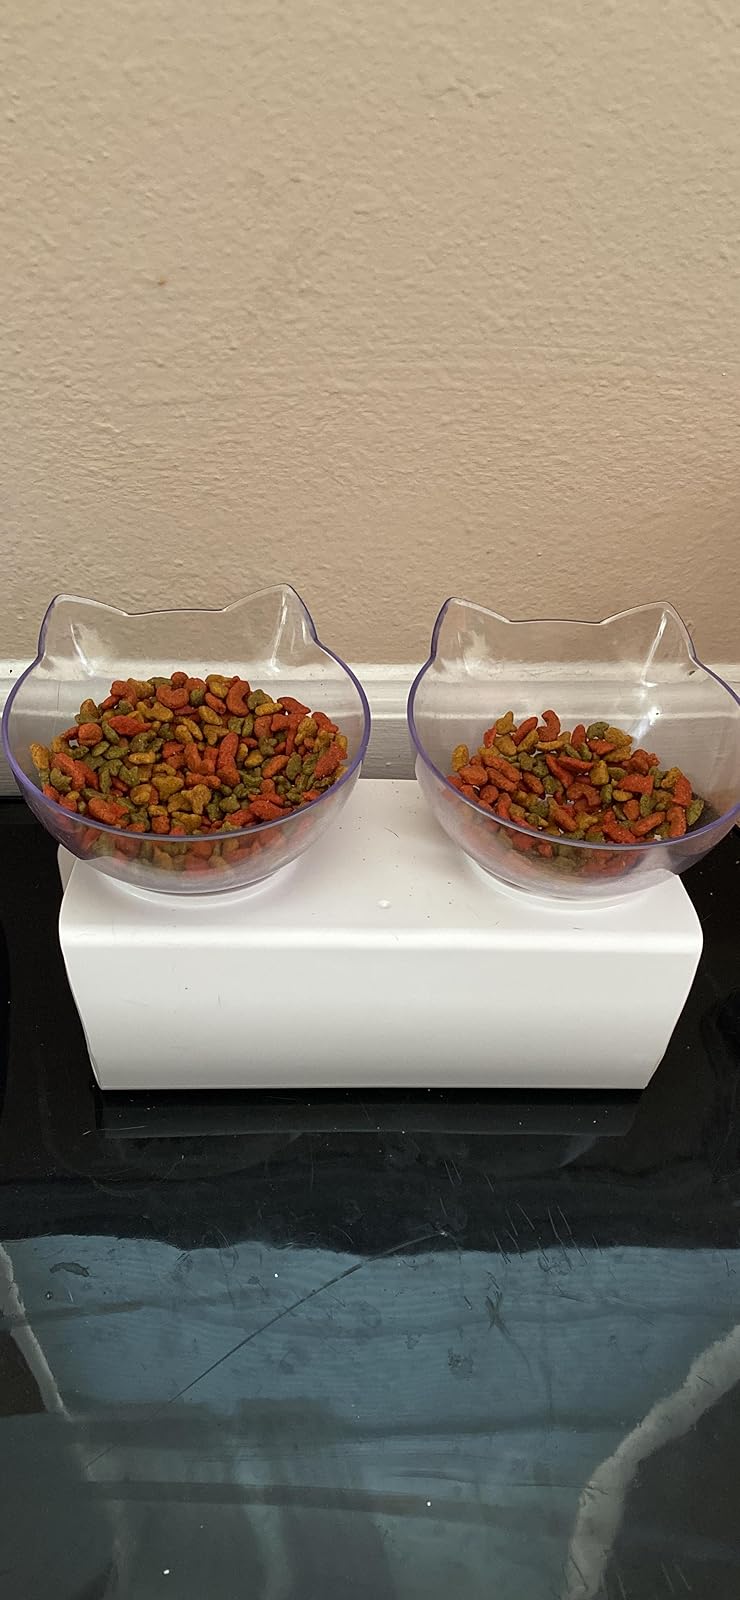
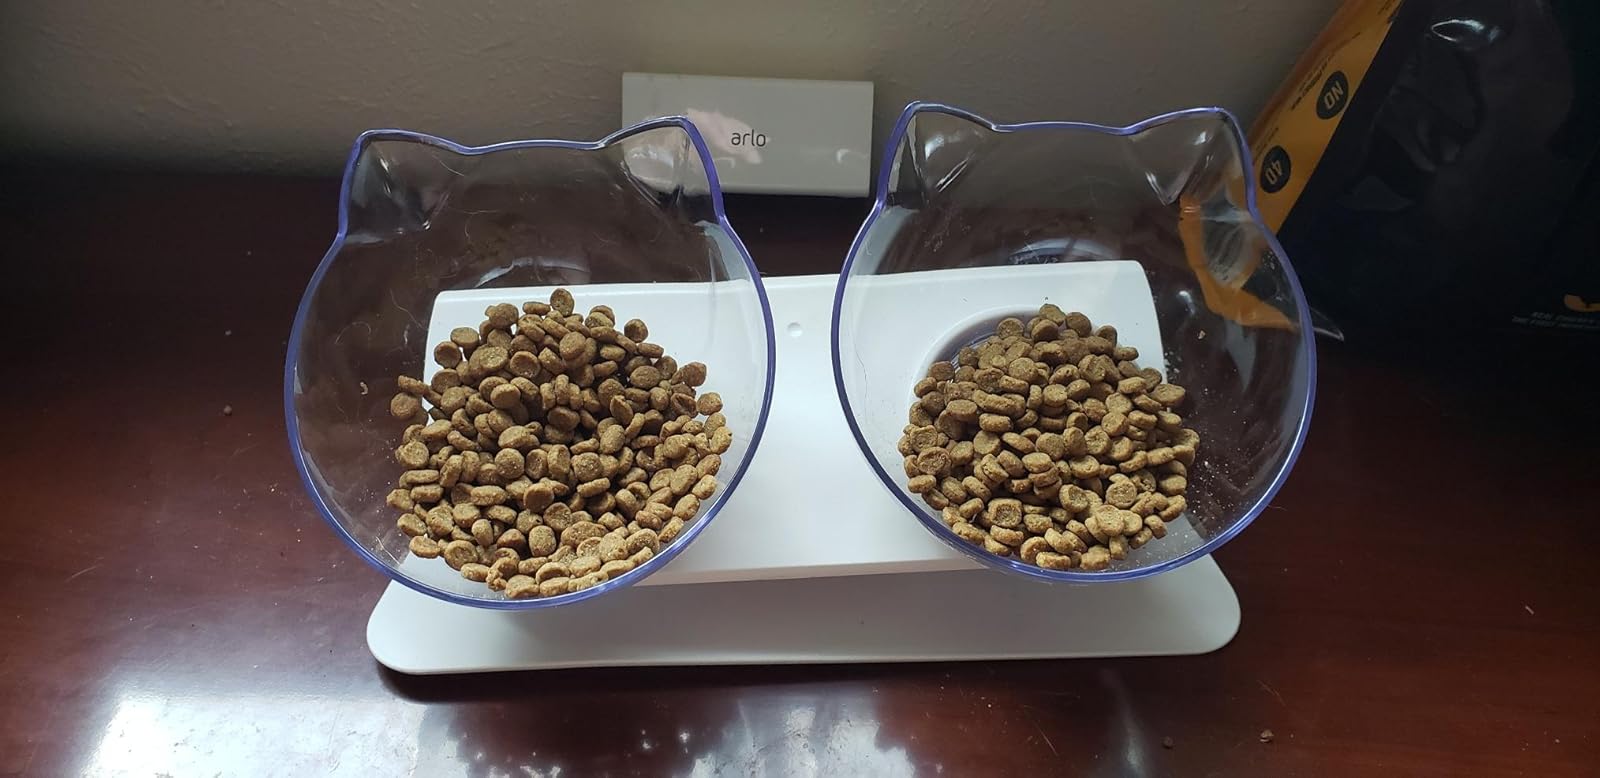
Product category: items_bowl
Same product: yes